Fawcett Properties Ltd v Buckingham CC

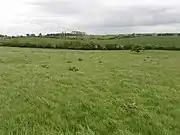

Fawcett Properties Ltd v Buckingham County Council [1960] has become a leading case in planning law and concerned agricultural conditions of use. It is also relevant for its tests on finding certainty versus uncertainty of policy, contract or other concepts rendering them void. It has been applied in English trusts law which has long held a "cy-près doctrine", expressed in pre 1649-Law French meaning "there nearly" that is perfecting concepts or a purpose for funds which is tantamount to a legitimate interest or concern and intended to take clear effect.